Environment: real
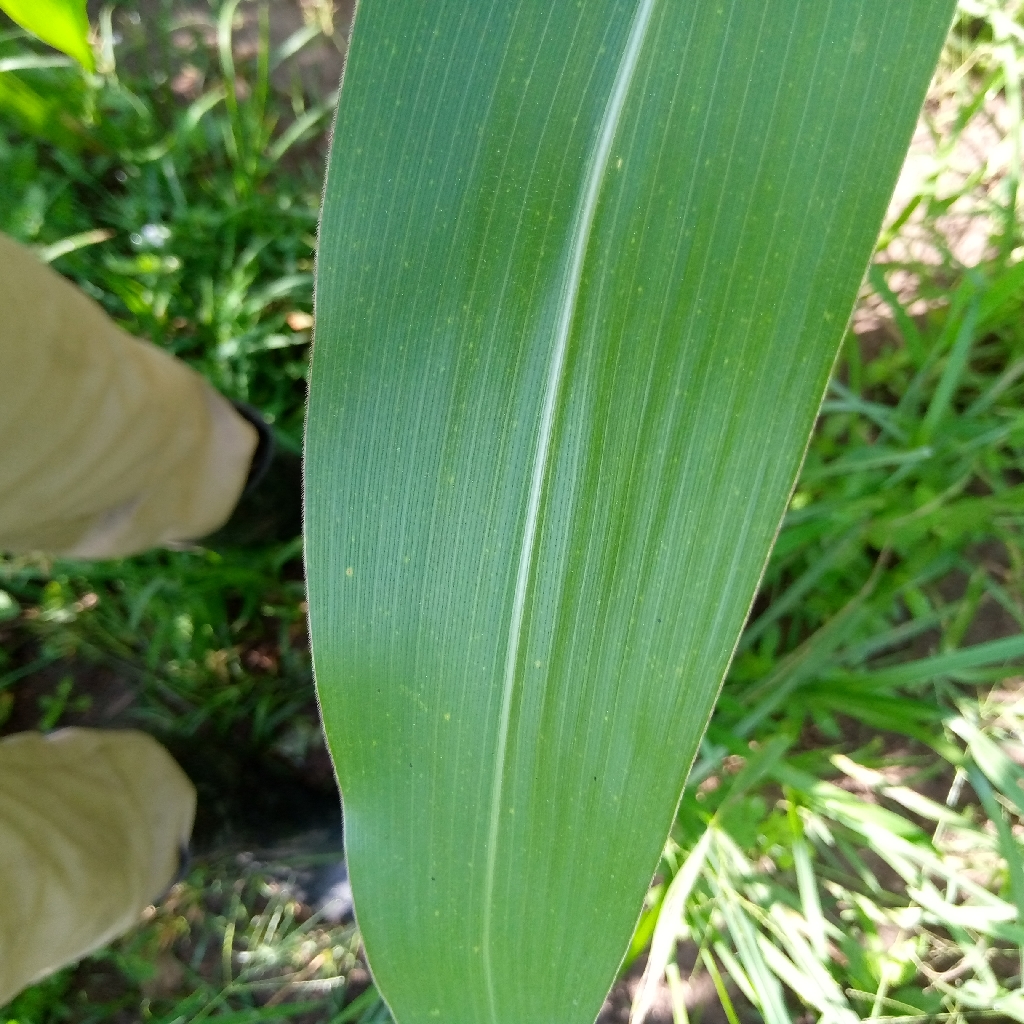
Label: healthy